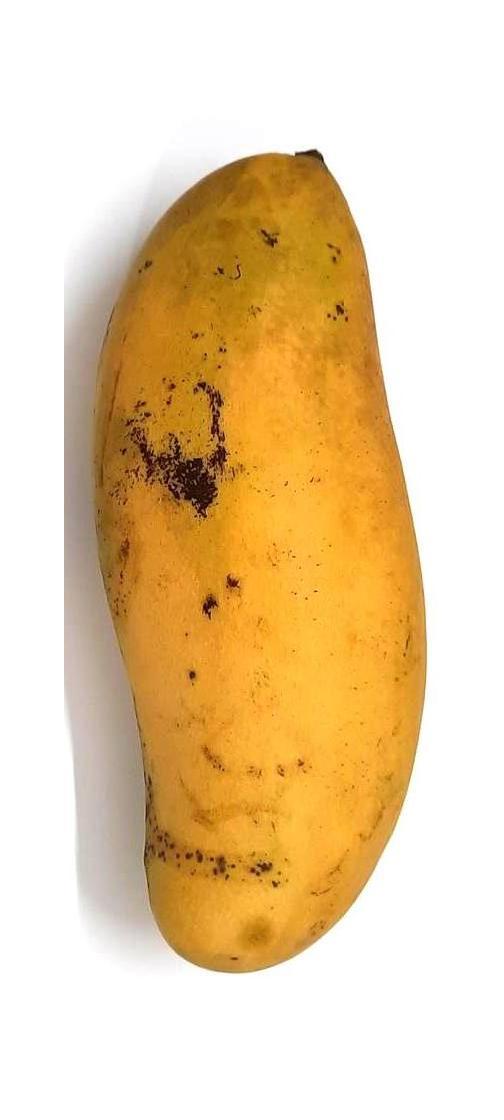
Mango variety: Banana Mango